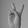
ASL letter: V